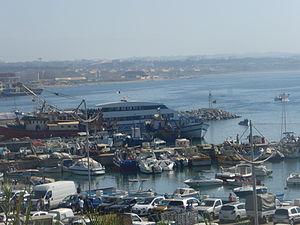
Ischiamar III, bateau italien de Capitan Morgan, port d'El Djamila, 5/09/2014
El Djamila, est une station balnéaire située à l'ouest de la commune algérienne d'Aïn Benian dans la wilaya d'Alger.
La navette maritime d'Alger est un service de bateau-bus exploité par Algérie Ferries. La première ligne a été mise en service le 4 août 2014 reliant le port d’Alger-La Pêcherie au port de pêche et de plaisance d’El Djamila dans la Wilaya d'Alger. Certaines relations sont prolongées depuis 2016 jusqu’à Cherchell via Tipaza.